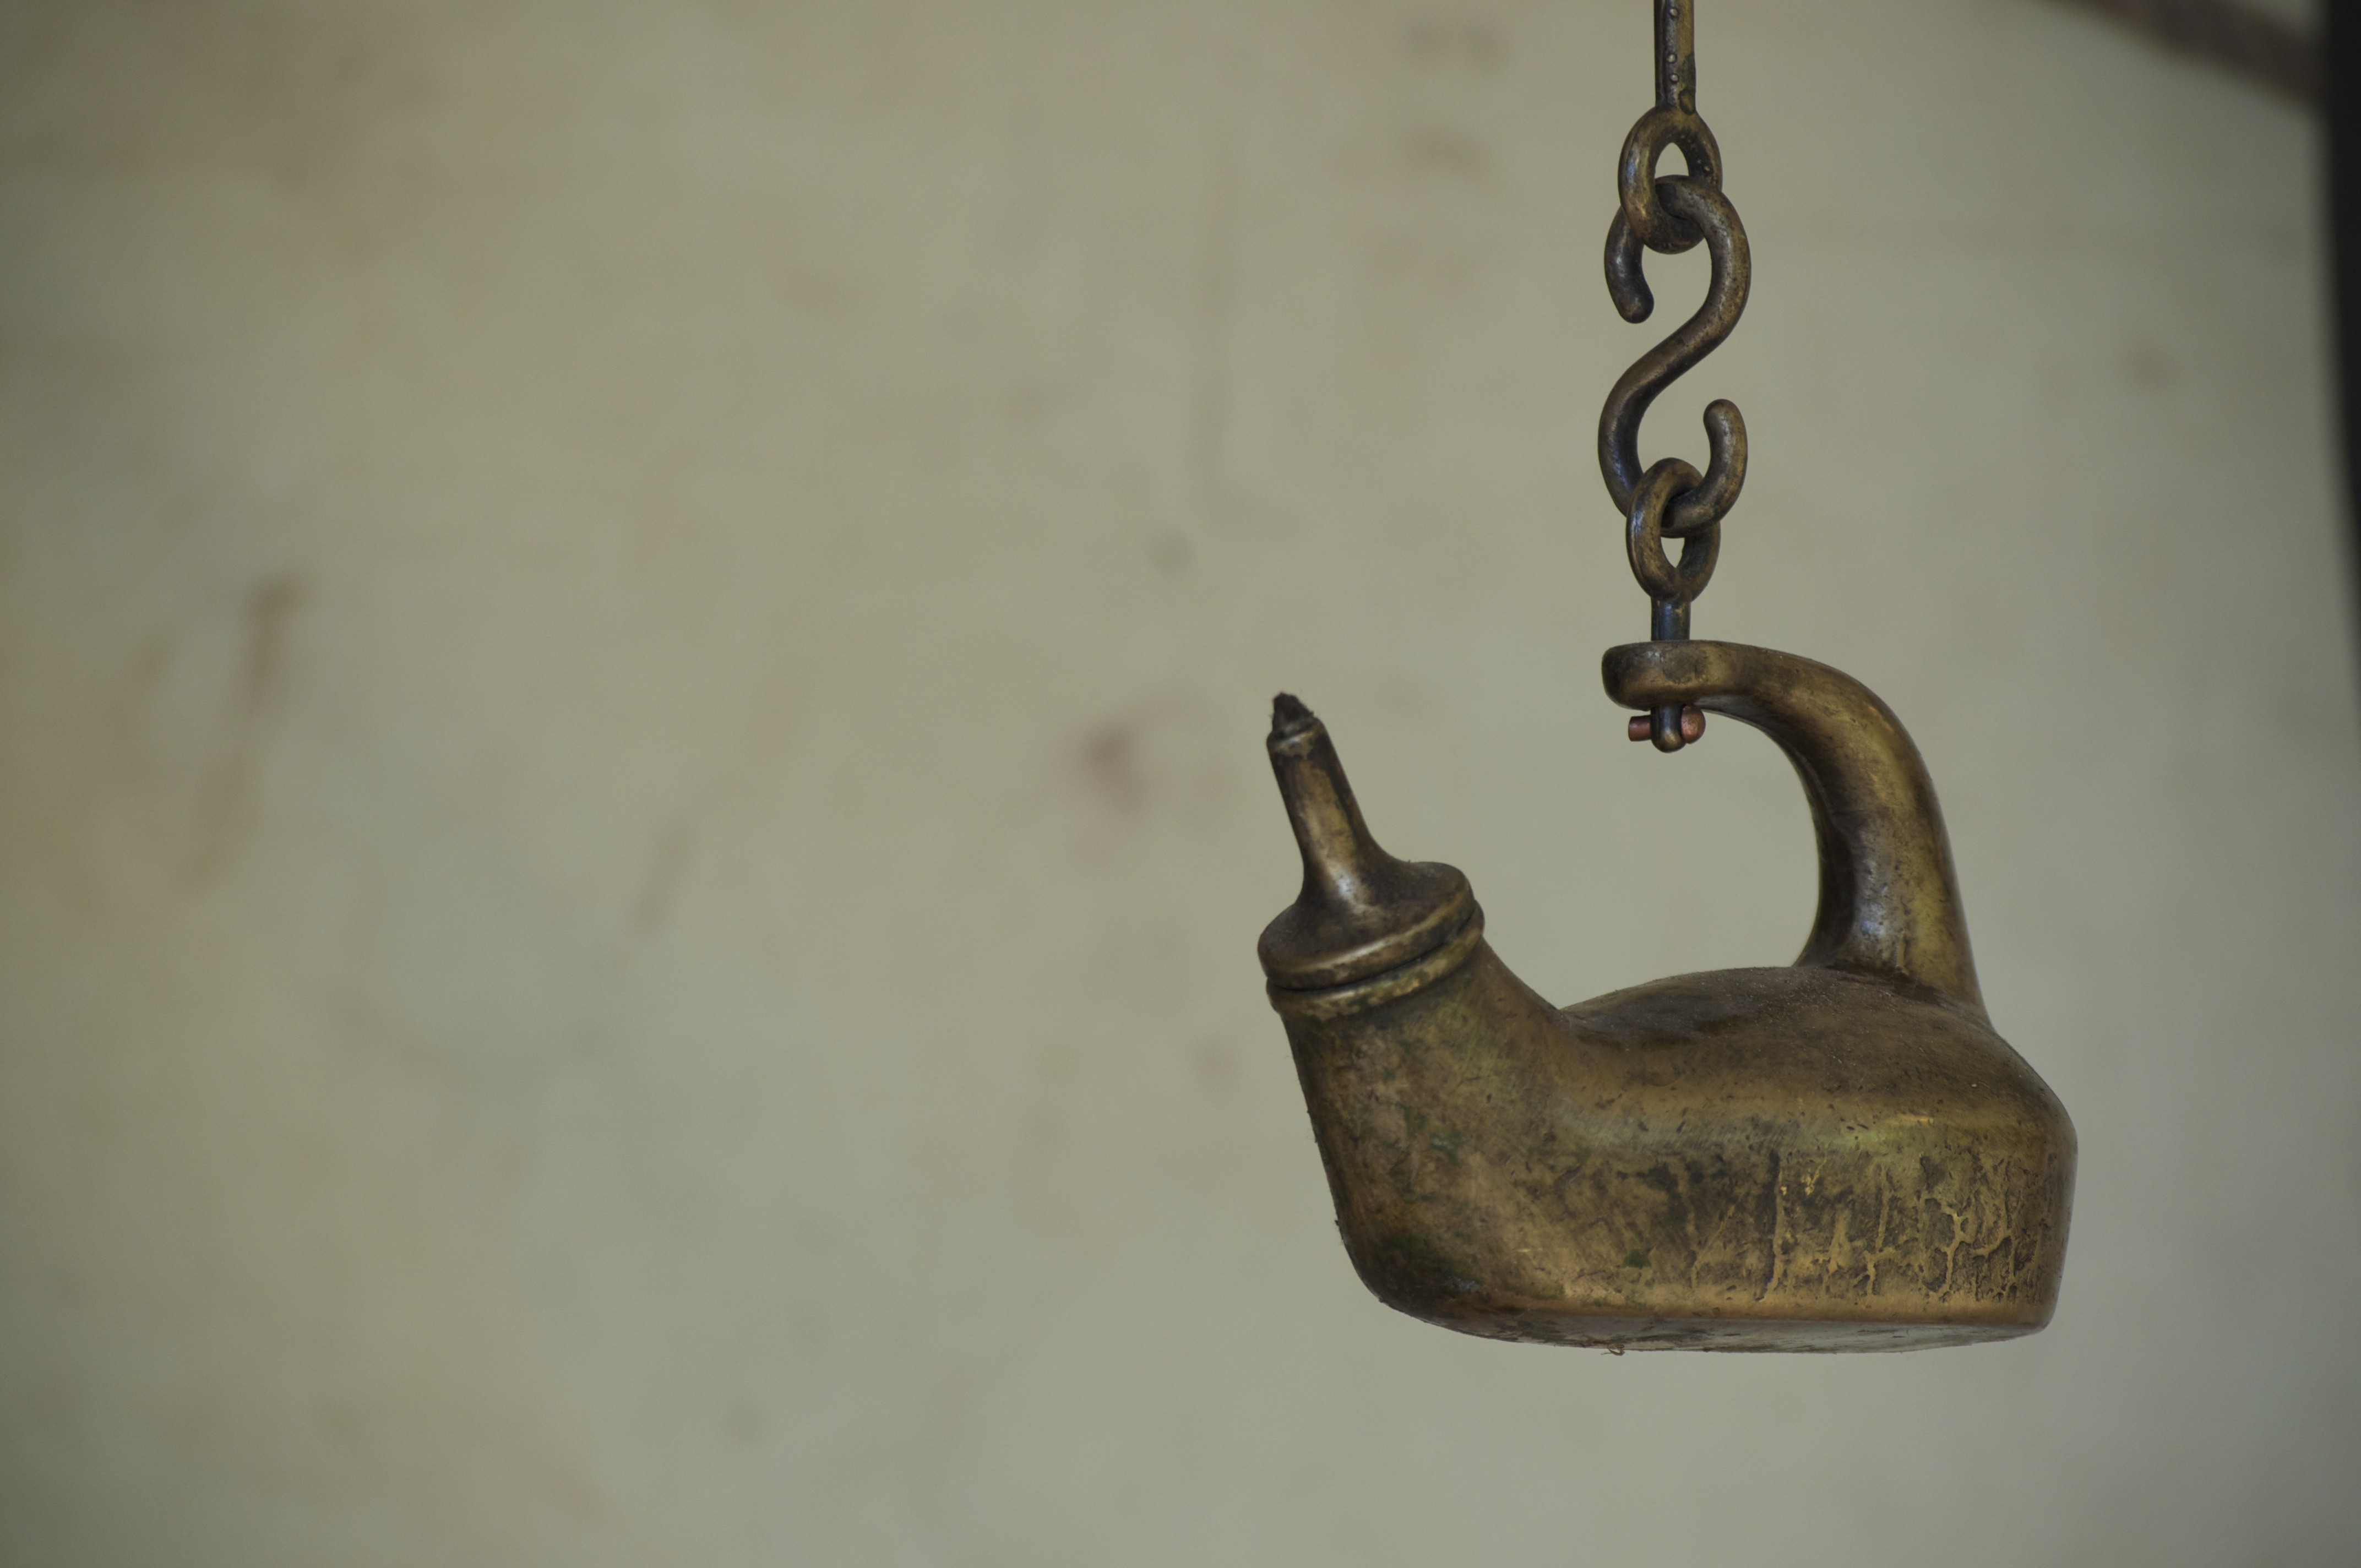
rustic, rural, metal, lighting, material, sculpture, art, bronze, iron, oil